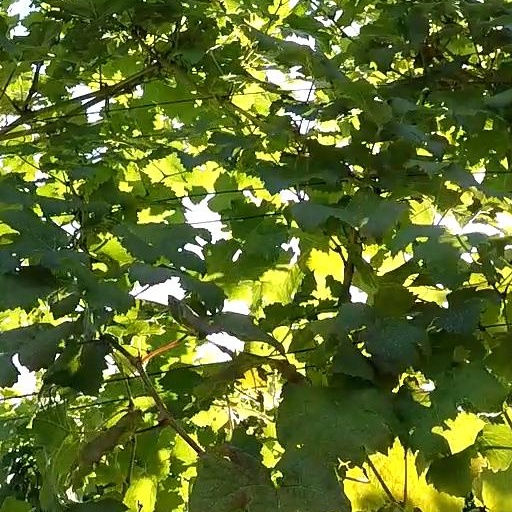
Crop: grape